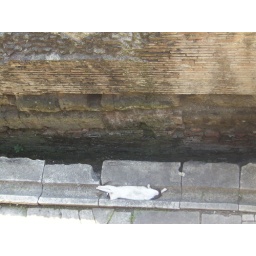
ancient urinal in the largo argentina, with a cat sleeping in it